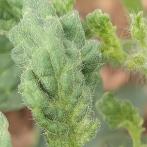
Crop: Tomato
Condition: virosis-d